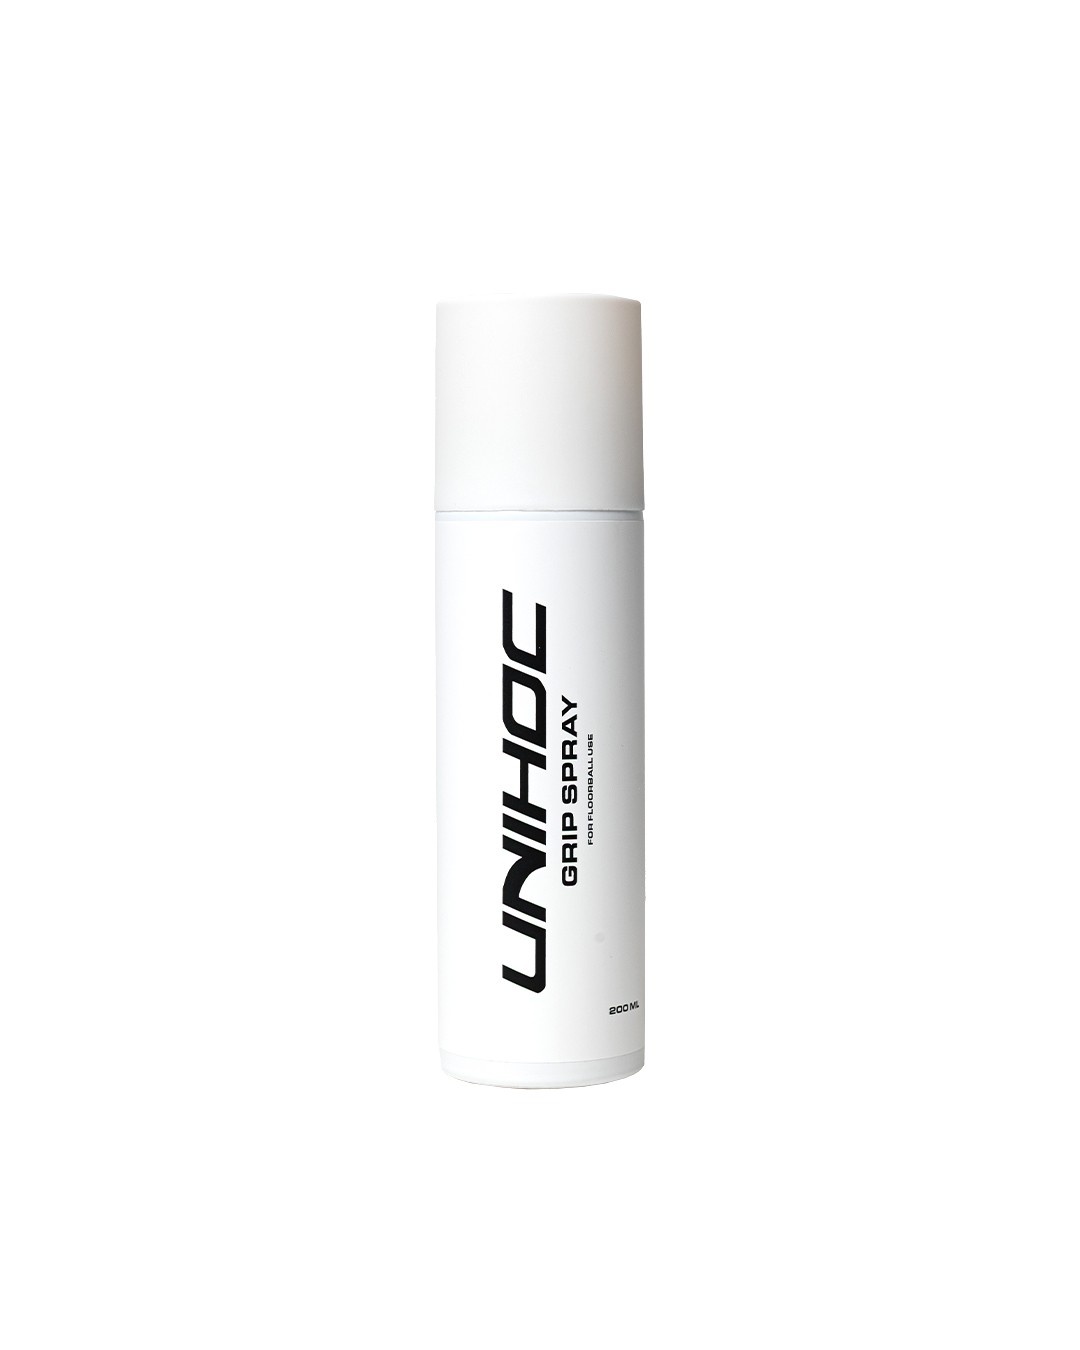
Unihoc Grip spray UNIHOC sticky 200 ml
Denna nya produkt är utvecklad för att förbättra klibbigheten på ditt befintliga grepp, och den fungerar lika bra på både nya och begagnade grepp. Applicera sprayen i små doser på den del av greppet där du vill lägga till klibbighet, helst på överhandspositionen, för att se till att du får den nivå av klibbighet som du önskar. Du kan alltid applicera lite mer senare om du vill lägga till ännu mer klibbighet allt eftersom matchen/träningen fortskrider. Burken är lätt att ta med i väskan, eller att förvara i lagets omklädningsrum för alla att använda. Eller vid bänken under matchen, gör som du vill.
Brand: Unihoc
Category: Sporting Goods > Athletics > Team Handball > Team Handball Training Aids